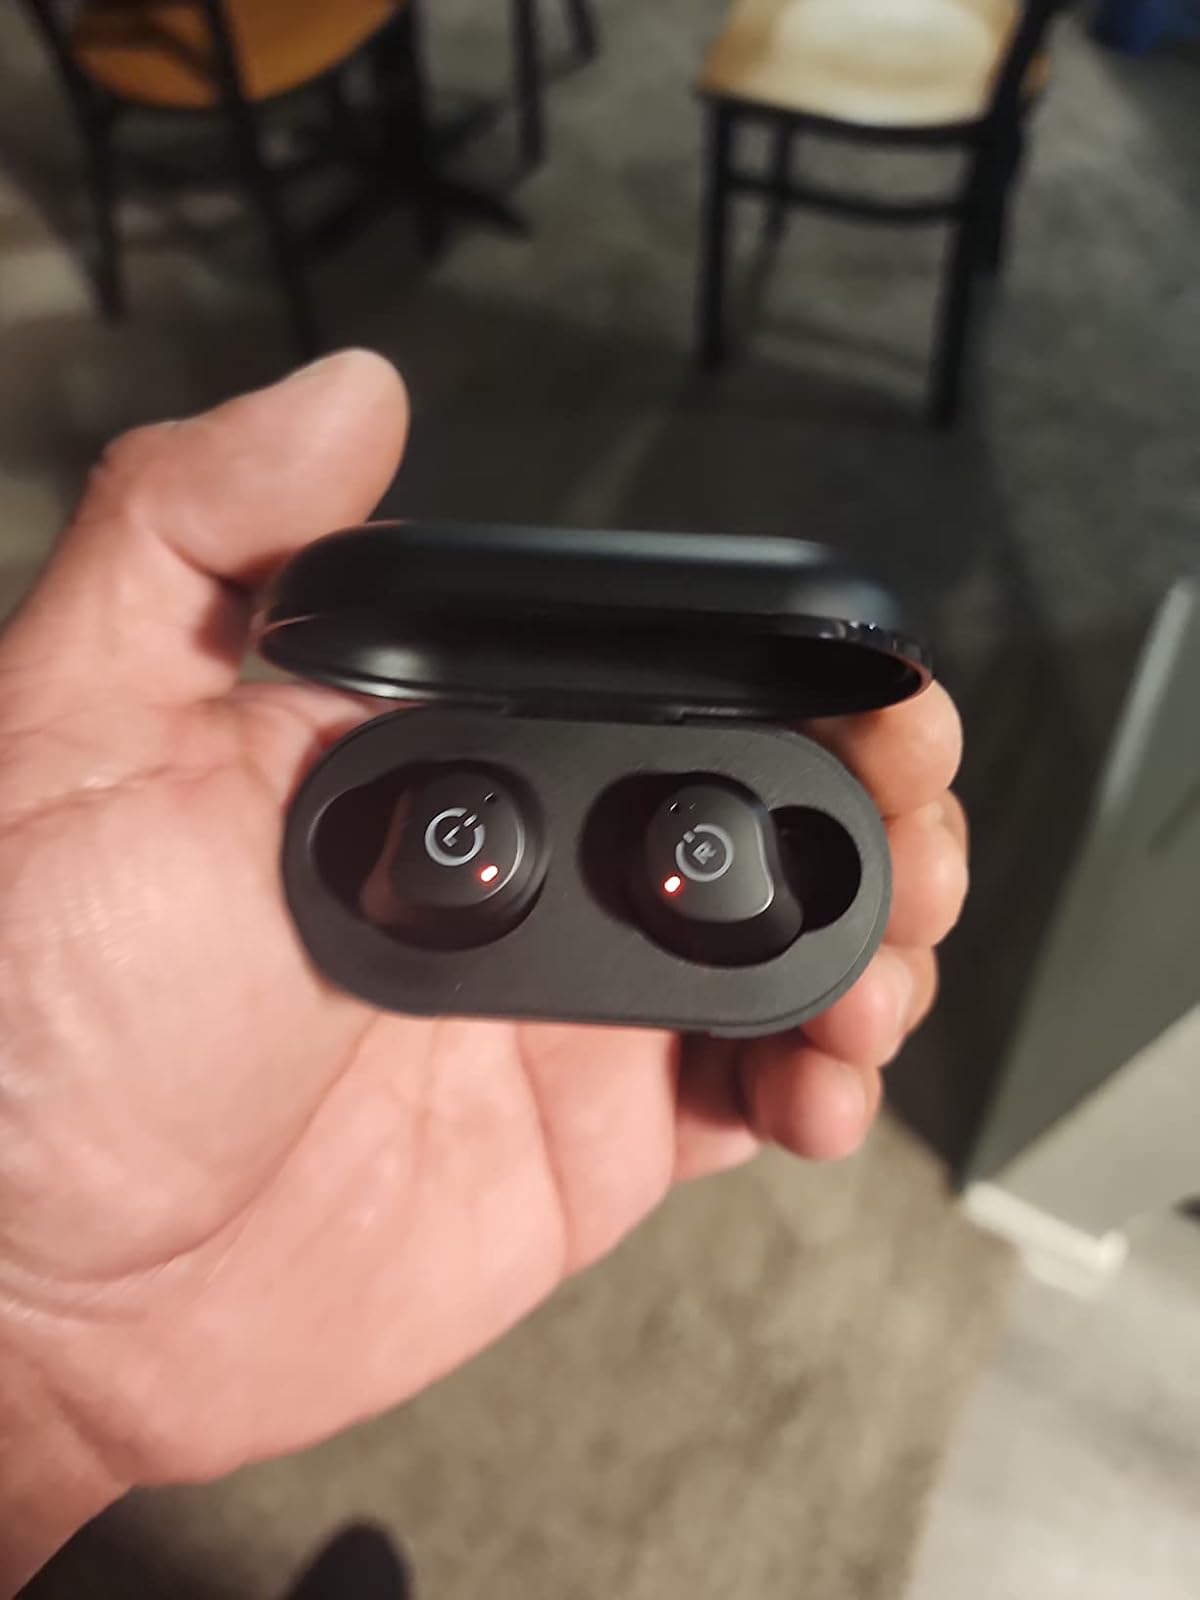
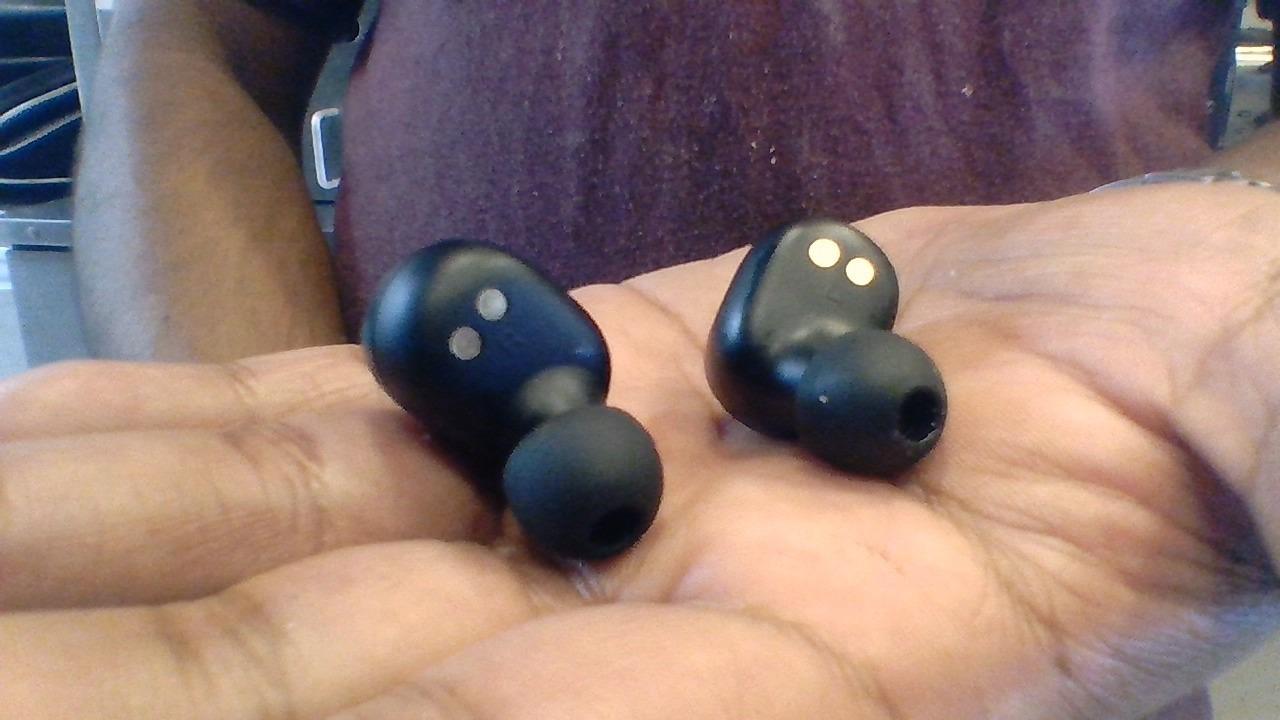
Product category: earbuds
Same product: no